Parliament of Singapore

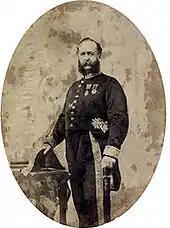
Major-General Sir Harry St. George Ord served from 1867 to 1873 as the first governor of the Straits Settlements following its transformation into a Crown colony.

Under letters patent dated 4 February 1867, the Straits Settlements were granted a colonial constitution in the usual form. The Governor of the Straits Settlements ruled with the help of an executive council and a legislative council. The executive council was made up of the governor, the commanding officer of the troops in the Straits, and six senior officials—including the colonial secretary, lieutenant-governor of Penang, attorney-general and colonial engineer. The legislative council, in which legislative authority was vested, consisted of the executive council and the chief justice—together known as the official members, and four unofficial members nominated by the governor. As the unofficial members were outnumbered by the official members, they and the governor—who had a casting vote, had effective control of the council. Legislation was generally initiated by the governor, and they had the power to assent to or veto bills. During legislative debates, official members were required to support the governor, but the unofficials could speak and vote as they wished. In 1924, the system was changed such that two unofficial members of the legislative council were nominated by the governor to sit on the Executive Council. In addition, the number of members of the legislative council was increased to 26, with equal numbers of officials and unofficials. The governor retained his casting vote. The Penang and European chambers of commerce each nominated one unofficial, while the governor nominated the others on an ethnic basis: five Europeans, including one each from Penang and Malacca, three Chinese British subjects, one Malay, one Indian and one Eurasian. This system remained in place until Singapore fell to the Japanese in 1942 during World War II.